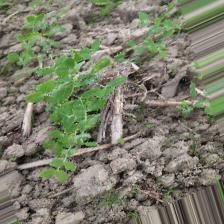
Label: Normal